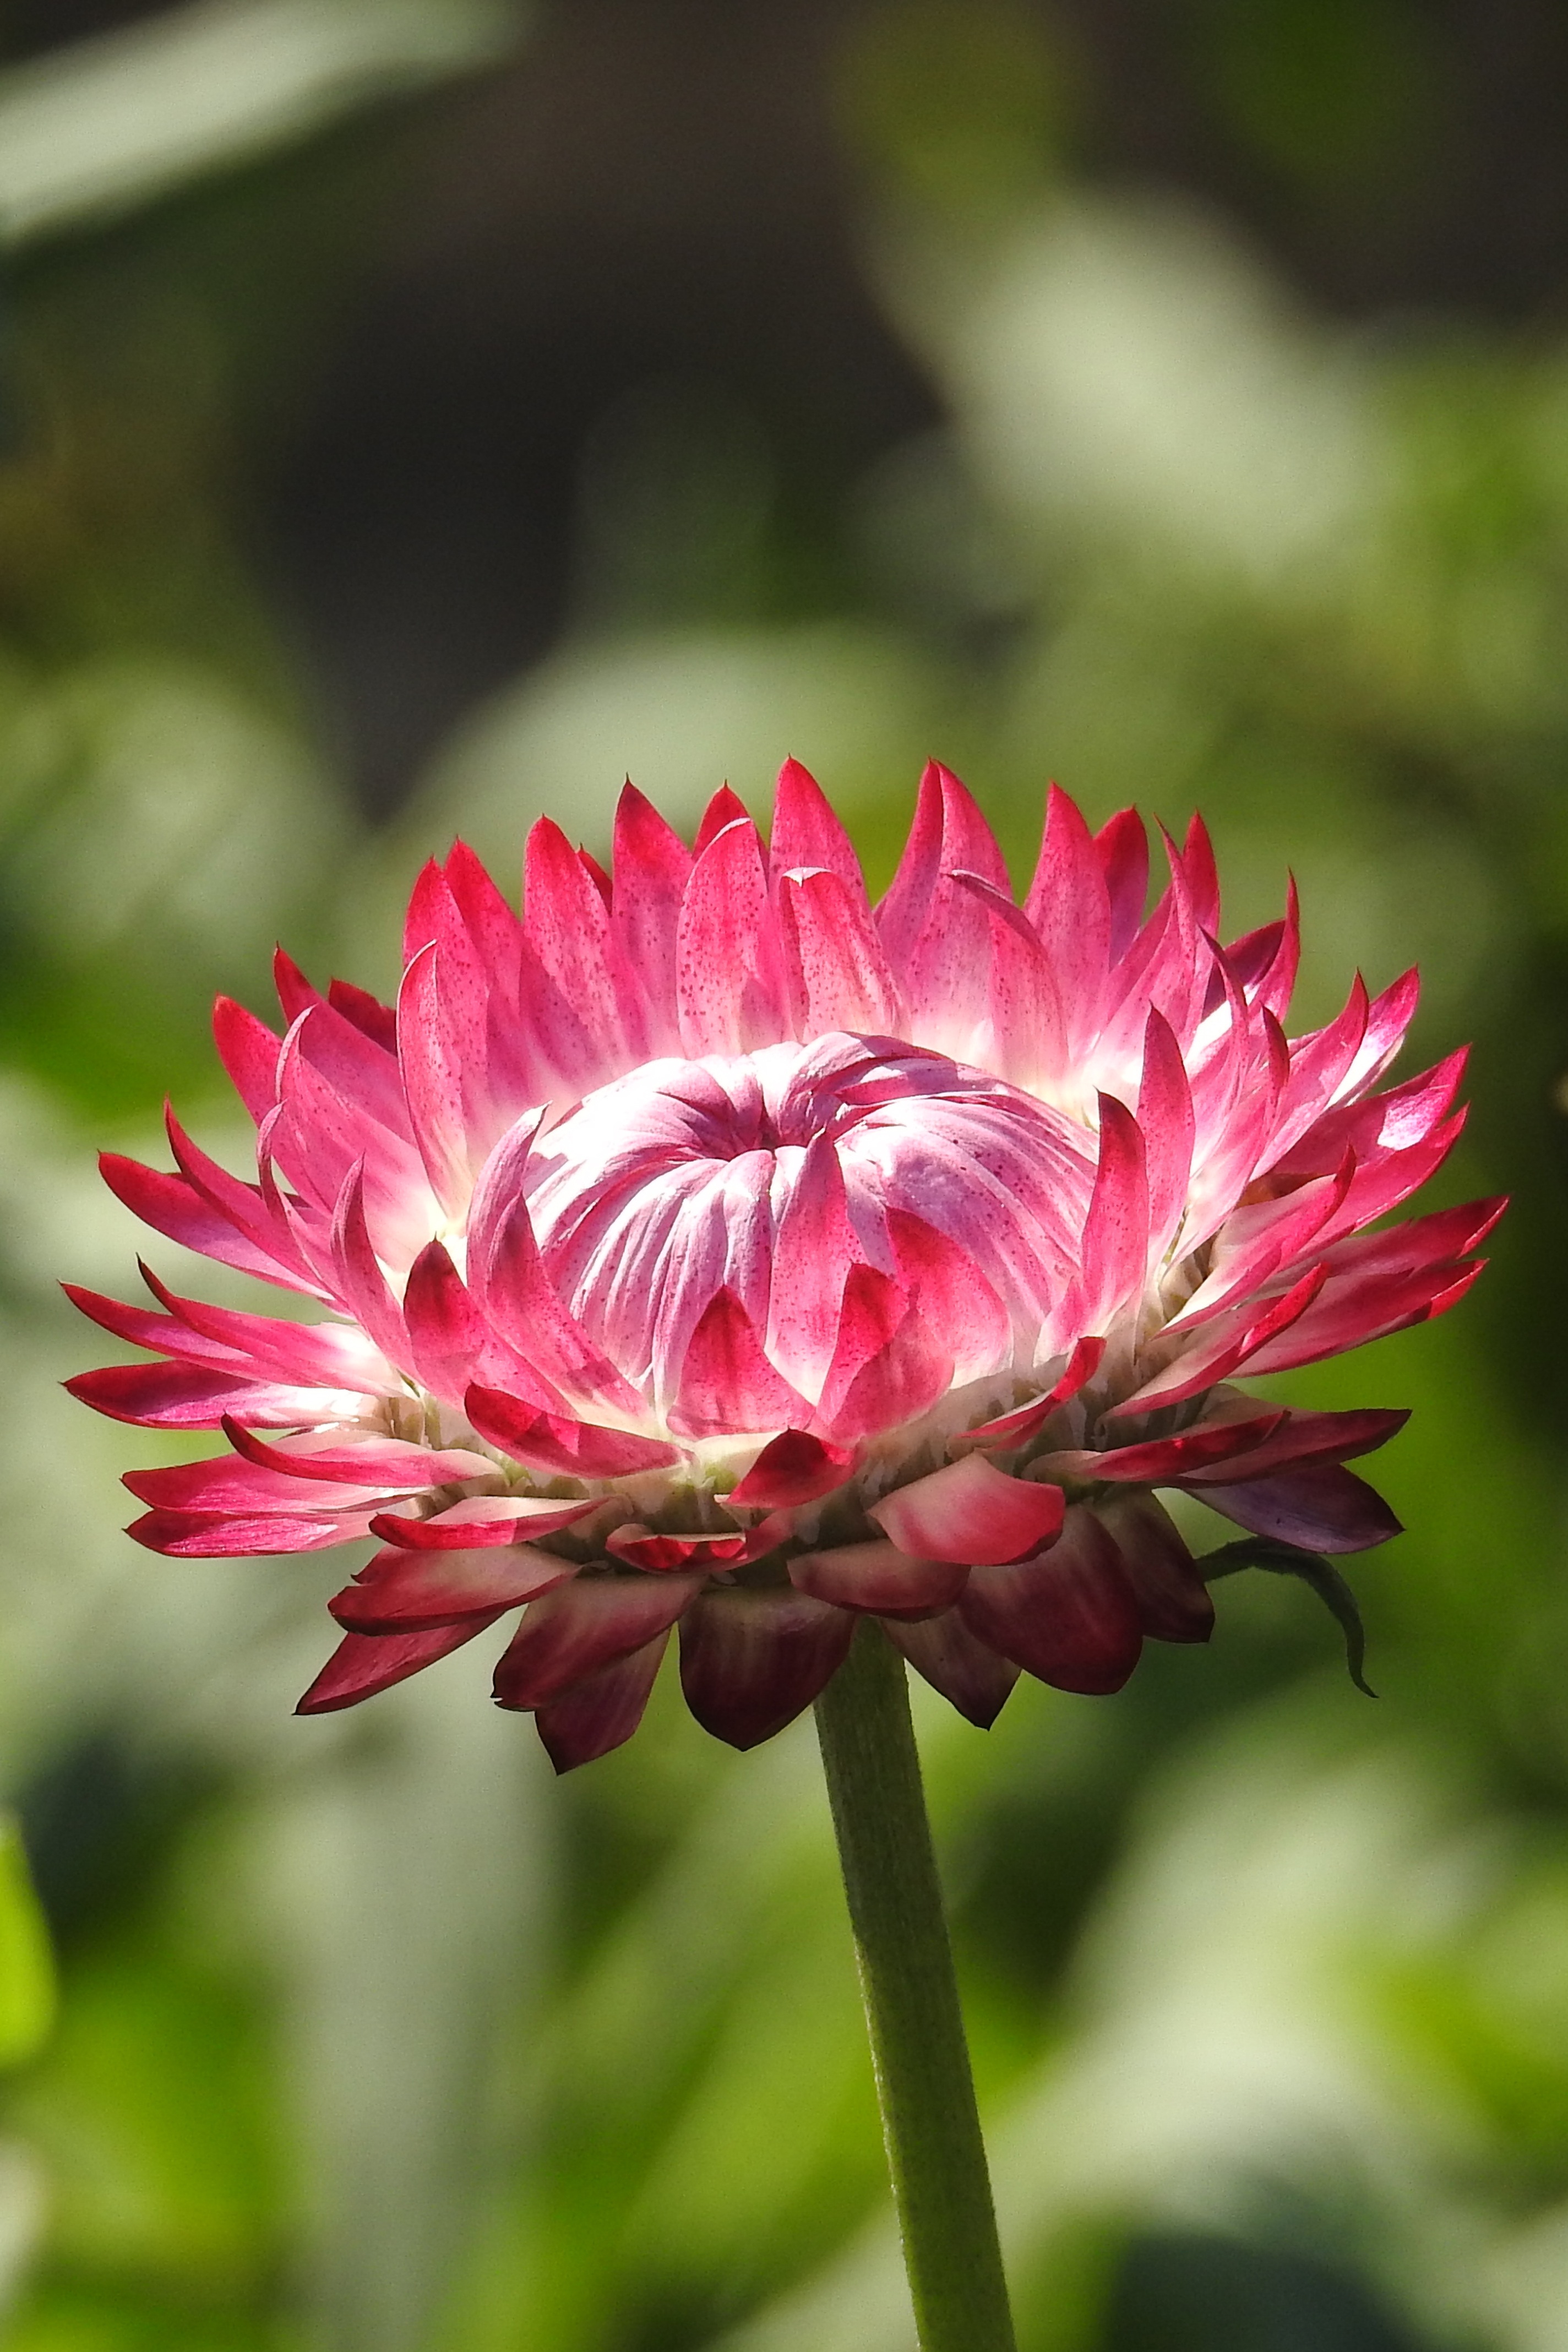
nature, blossom, plant, photography, flower, petal, bloom, red, botany, garden, pink, flora, wildflower, close up, petals, bright, late summer, macro photography, ornamental plant, flowering plant, trockenblume, daisy family, straw flowers, plant stem, land plant